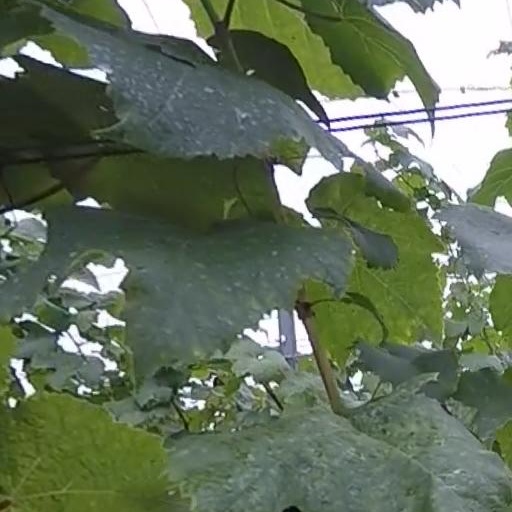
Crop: grape